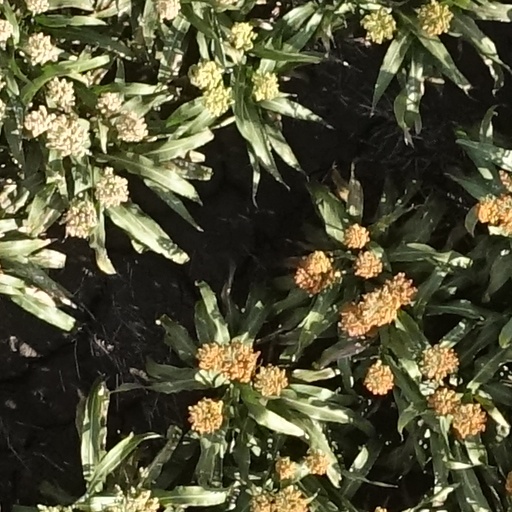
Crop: sorghum